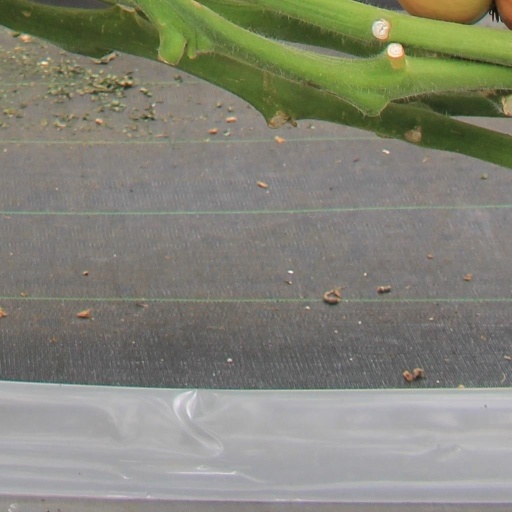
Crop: tomato